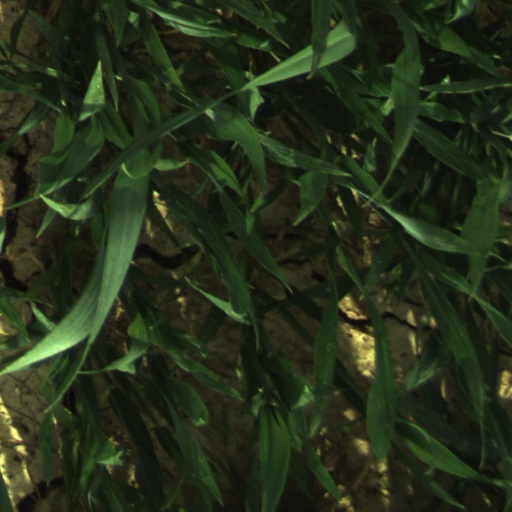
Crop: wheat